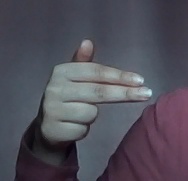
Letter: ghain